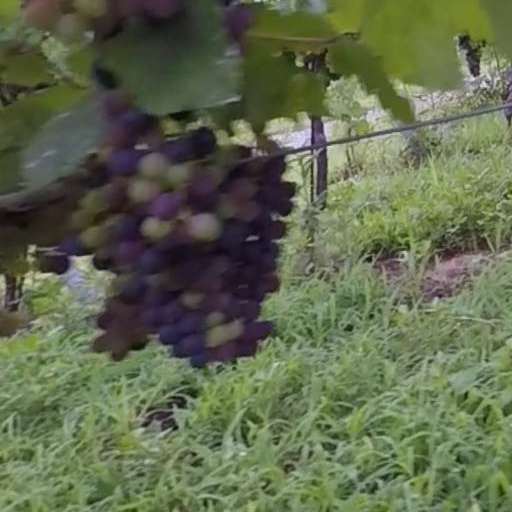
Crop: grape